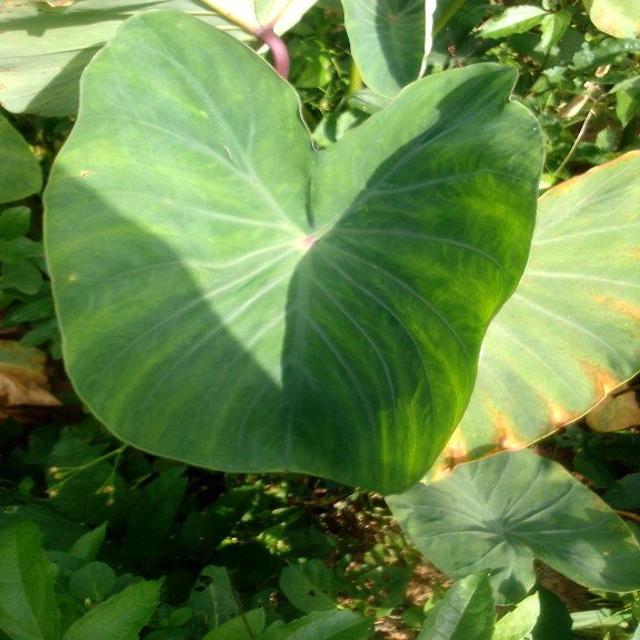
Label: Healthy